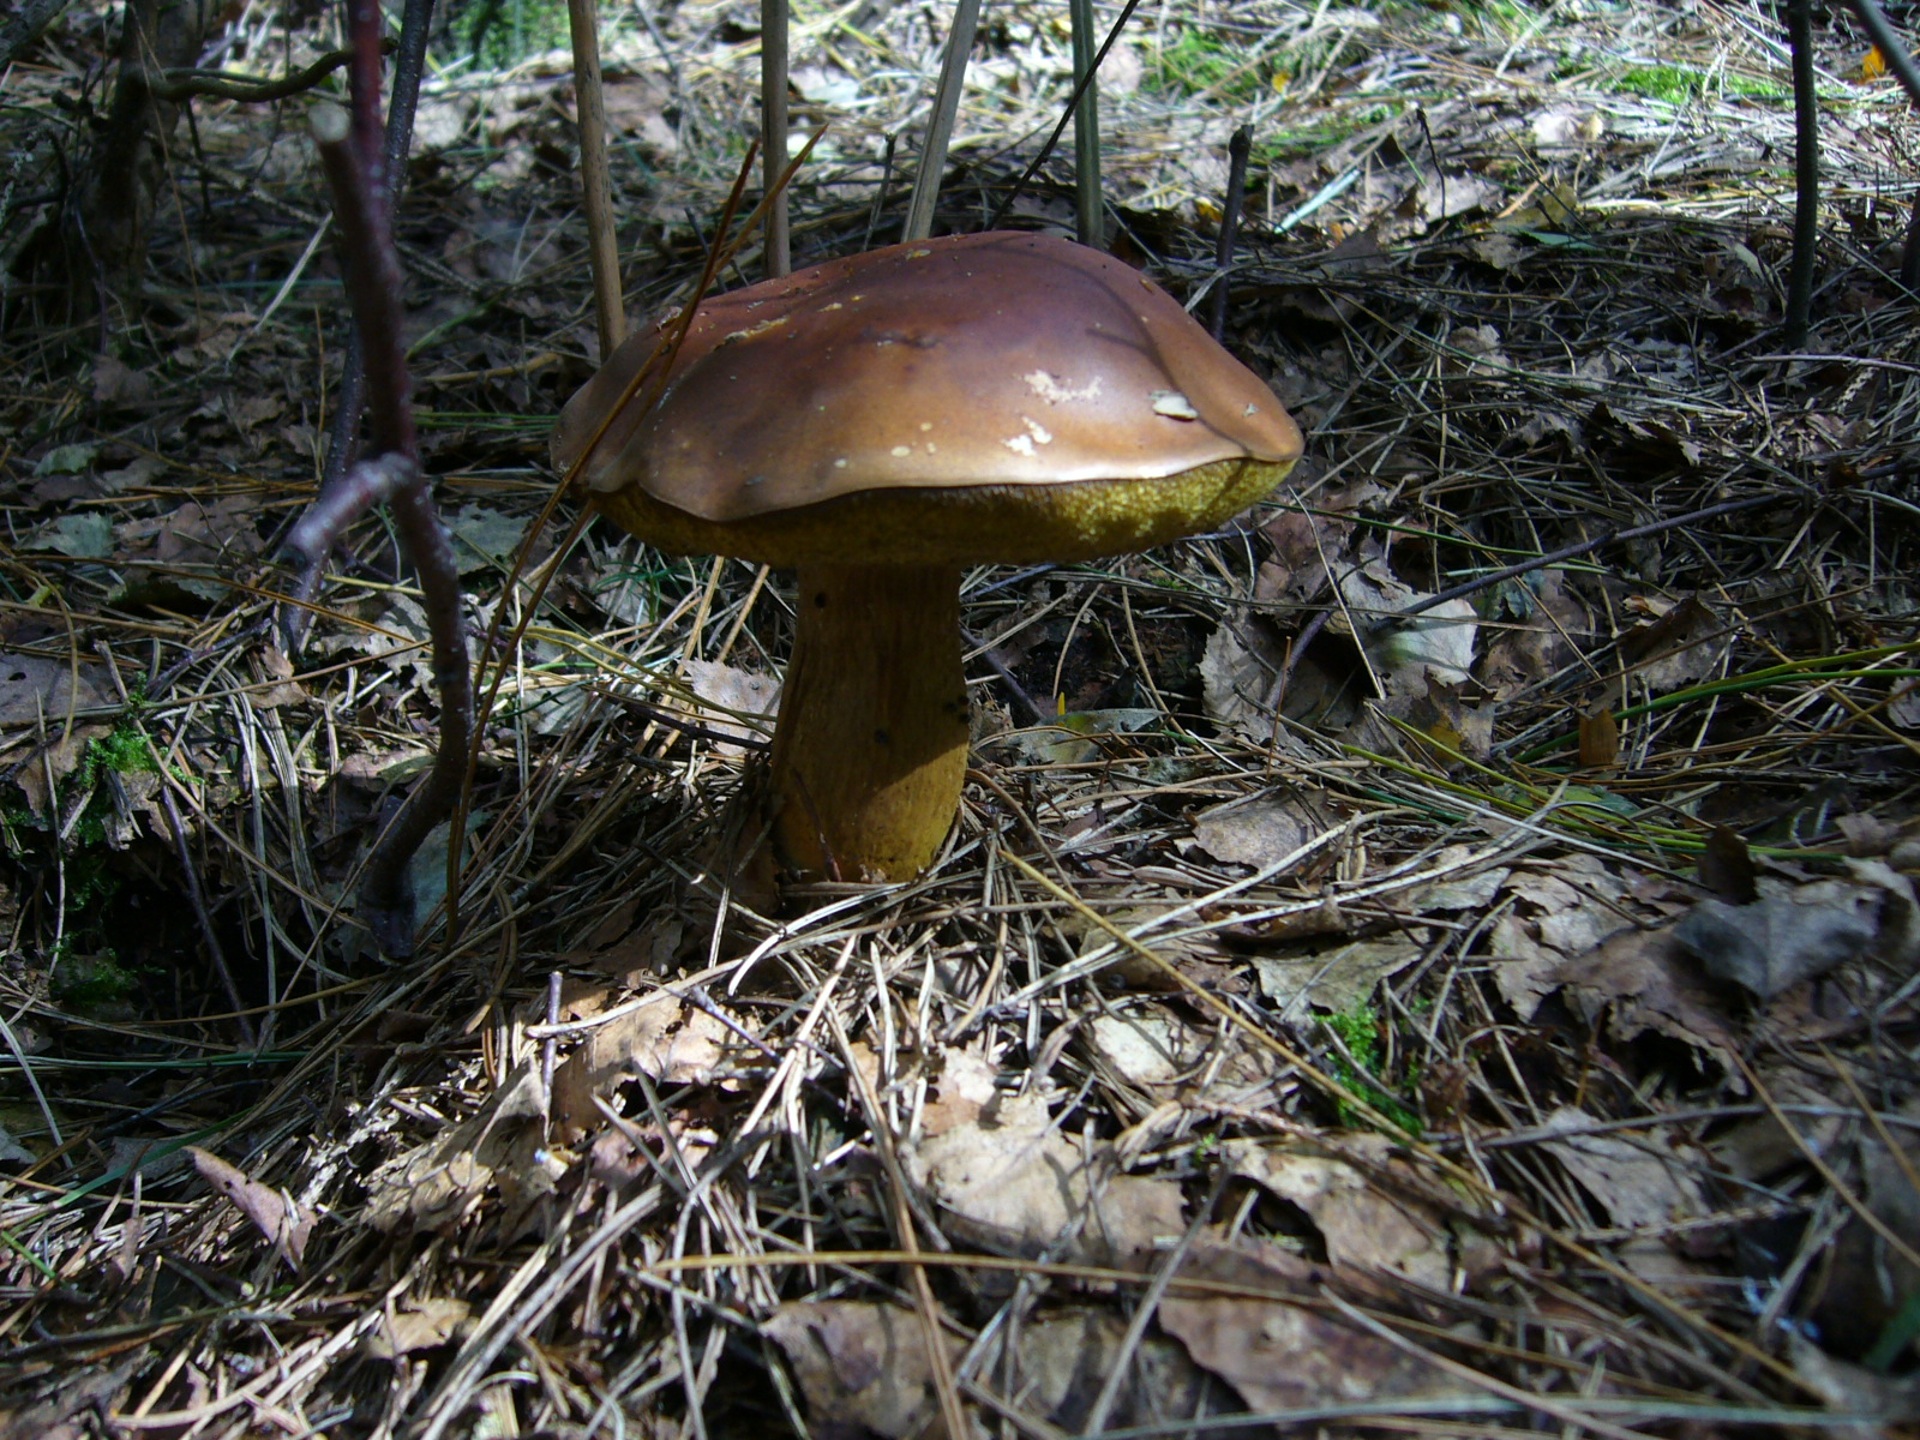
forest, mushroom, fungus, woodland, habitat, agaric, bolete, chestnut, agaricus, matsutake, oyster mushroom, edible mushroom, medicinal mushroom, agaricomycetes, agaricaceae, penny bun